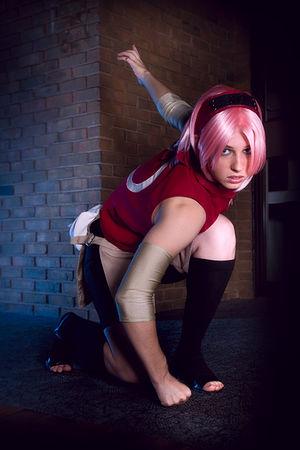
Sakura Haruno est un personnage du manga Naruto créé par Masashi Kishimoto.